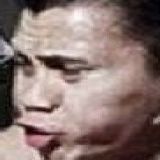
diễn viên Cung Lê